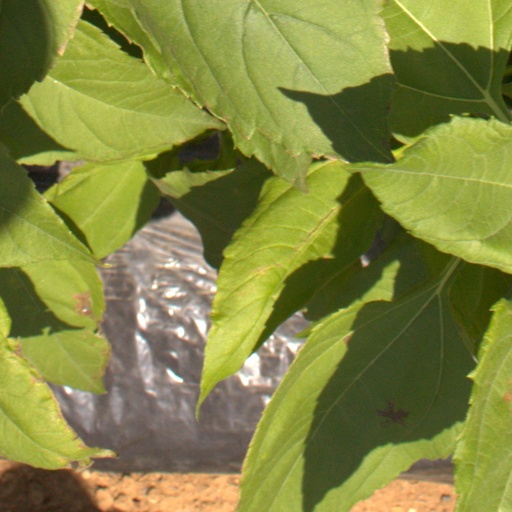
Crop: Jerusalem artichoke